Robert Drummond of Carnock

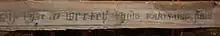
Beam from Carnock House, with inscription: "Gif that in werteu thow takis ony paine", (HES)

In 1582 Robert's eldest son Patrick Drummond of Monzie feuar of Carnock, was involved in the Ruthven Raid. In July 1583 he lost his court role as a master of the stable and went into exile in England. His brother John Drummond of Slipperfield and Hawthornden was also discharged from his place as usher. Robert's son-in-law Adam Erskine, Commendator of Cambuskenneth, was a leader of the Gowrie regime. These connections may have led to Robert's replacement as royal master of work by William Schaw before November 1583, after the fall of the Gowrie Regime.